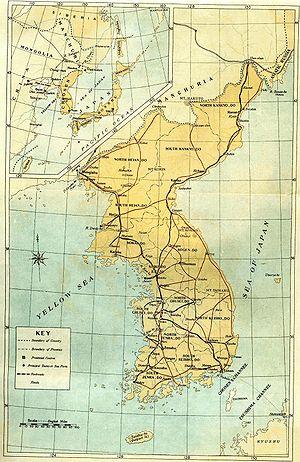
La colonisation de la Corée par le Japon commence en 1905 par l'établissement d'un protectorat. Cependant, depuis 1894, les deux pays étaient déjà liés par un traité d'alliance militaire. Une première ébauche de la colonisation se fait avec le Traité de Ganghwa ouvrant les villes de Busan, Chemulpo et Wonsan aux Japonais, calqué sur la Convention de Kanagawa. Ce protectorat, d'abord établi par le traité de Portsmouth de 1905, qui clôt la guerre russo-japonaise, est confirmé par divers accords bilatéraux. Le plus important d'entre eux est le pacte Taft-Katsura, signé entre le ministre américain de la Guerre W. H. Taft et le Premier ministre japonais Katsura Tarō. Cette occupation est renforcée par la signature d'un traité d'annexion en août 1910. Bien que les différents actes établissant ce protectorat, puis cette annexion, aient été signés sous la contrainte, dans le cadre d'une « politique de la canonnière », les Japonais désignent cette annexion sous le nom de nikkan heigô, la fusion nippo-coréenne, conforme au droit international de l'époque.